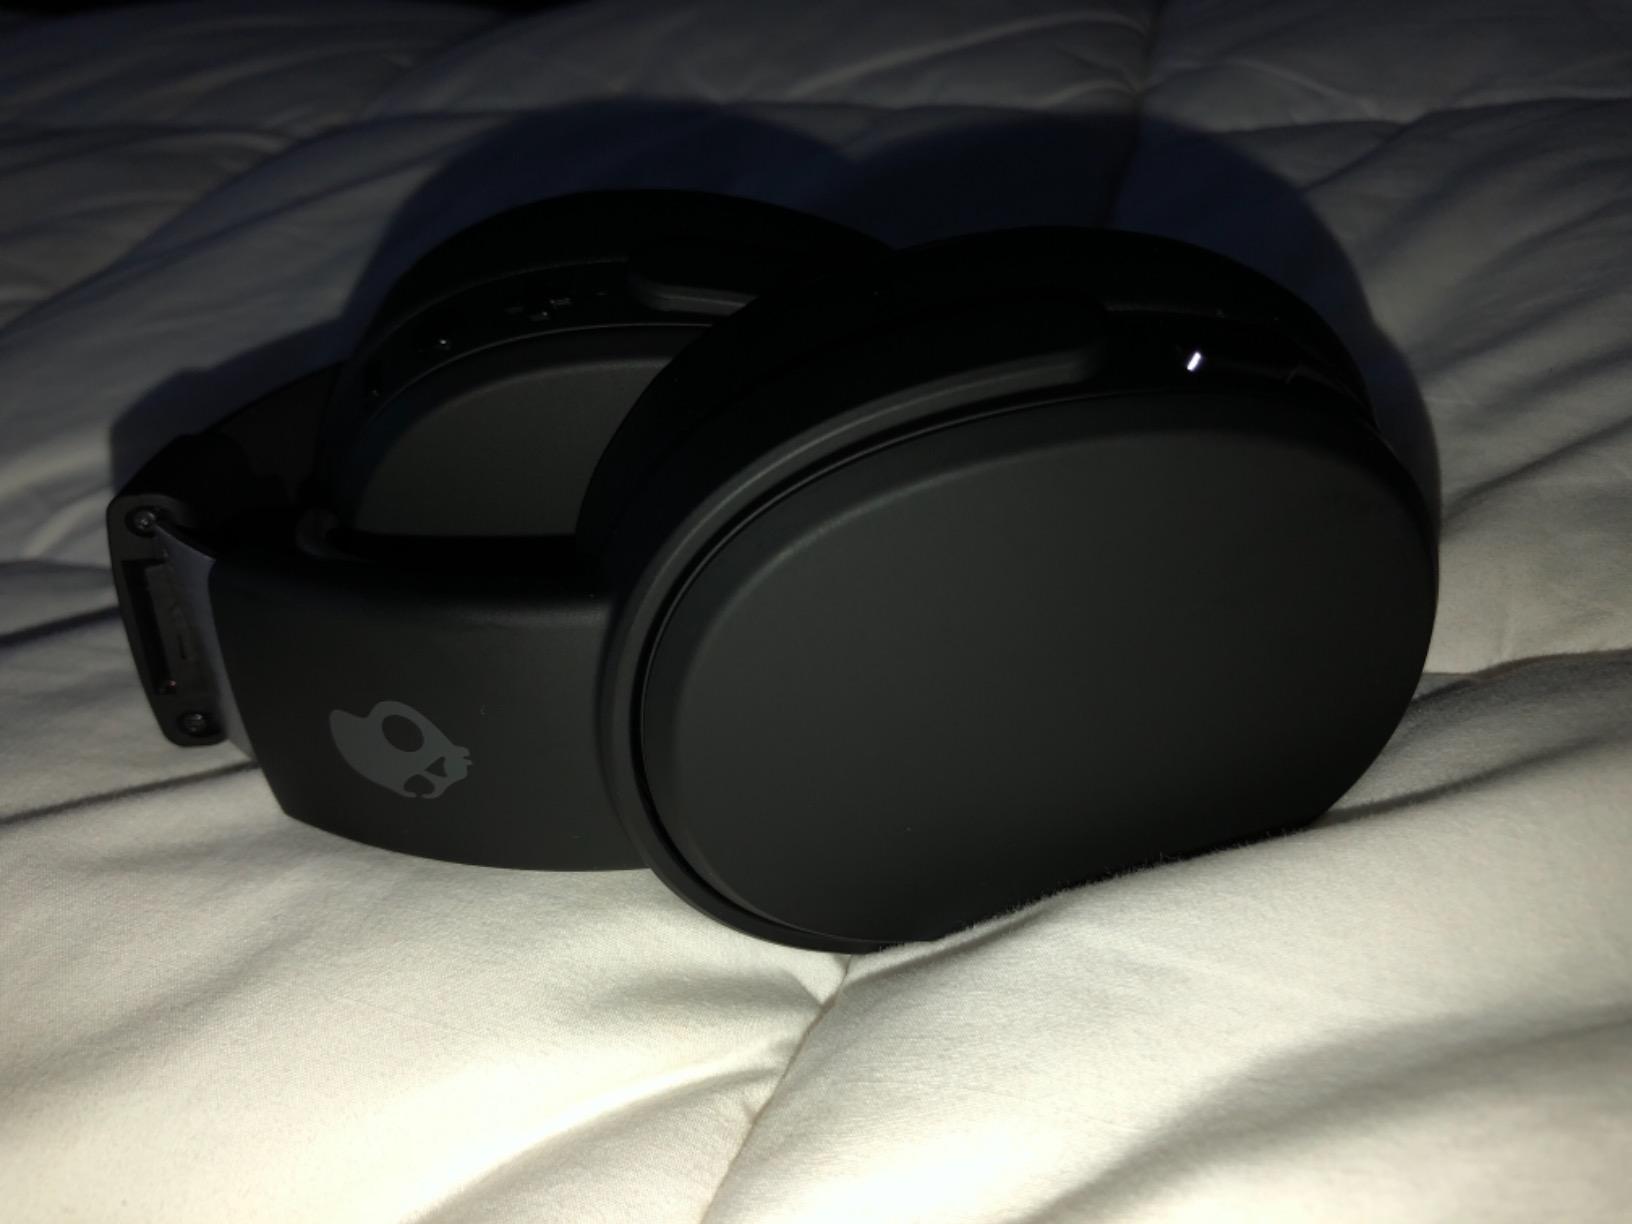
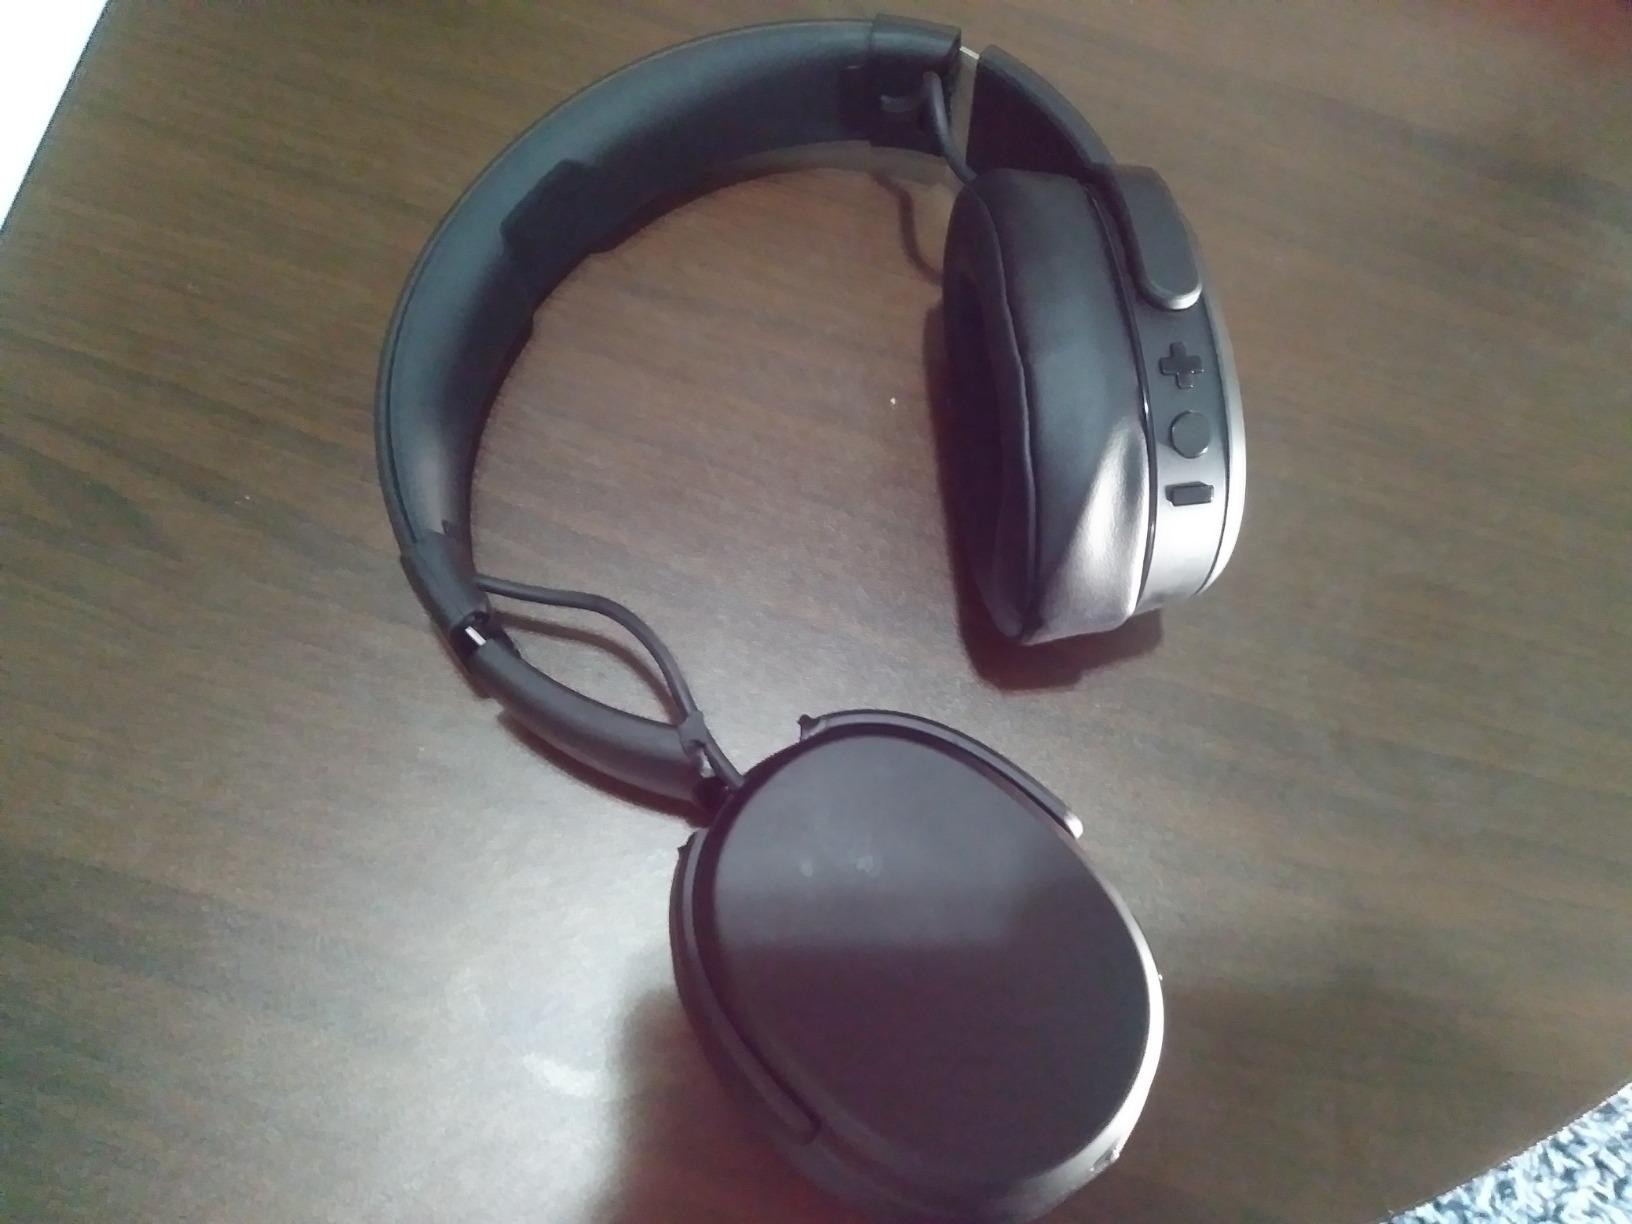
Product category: headphones
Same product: yes